Sabri Khan

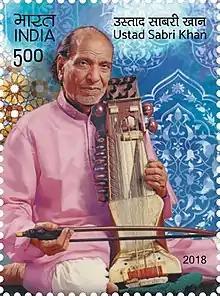
Sabri Khan on a 2018 stamp of India

Ustad Sabri Khan (21 May 1927 – 1 December 2015) was an Indian sarangi player, who was descended on both sides of his family from a line of distinguished musicians.